Saliha

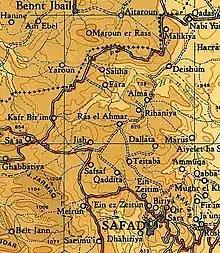
Saliha. 1945. Survey of Palestine. Scale 1:250,000

By the 1945 statistics the population was counted with Maroun al-Ras and Yaroun, and totaling 1,070 Muslims with 11,735 dunams of land, according to an official land and population survey. Of this, 7,401 dunams were allocated to cereals, 422 dunams were irrigated or used for orchards, while 58 dunams were built-up (urban) area.